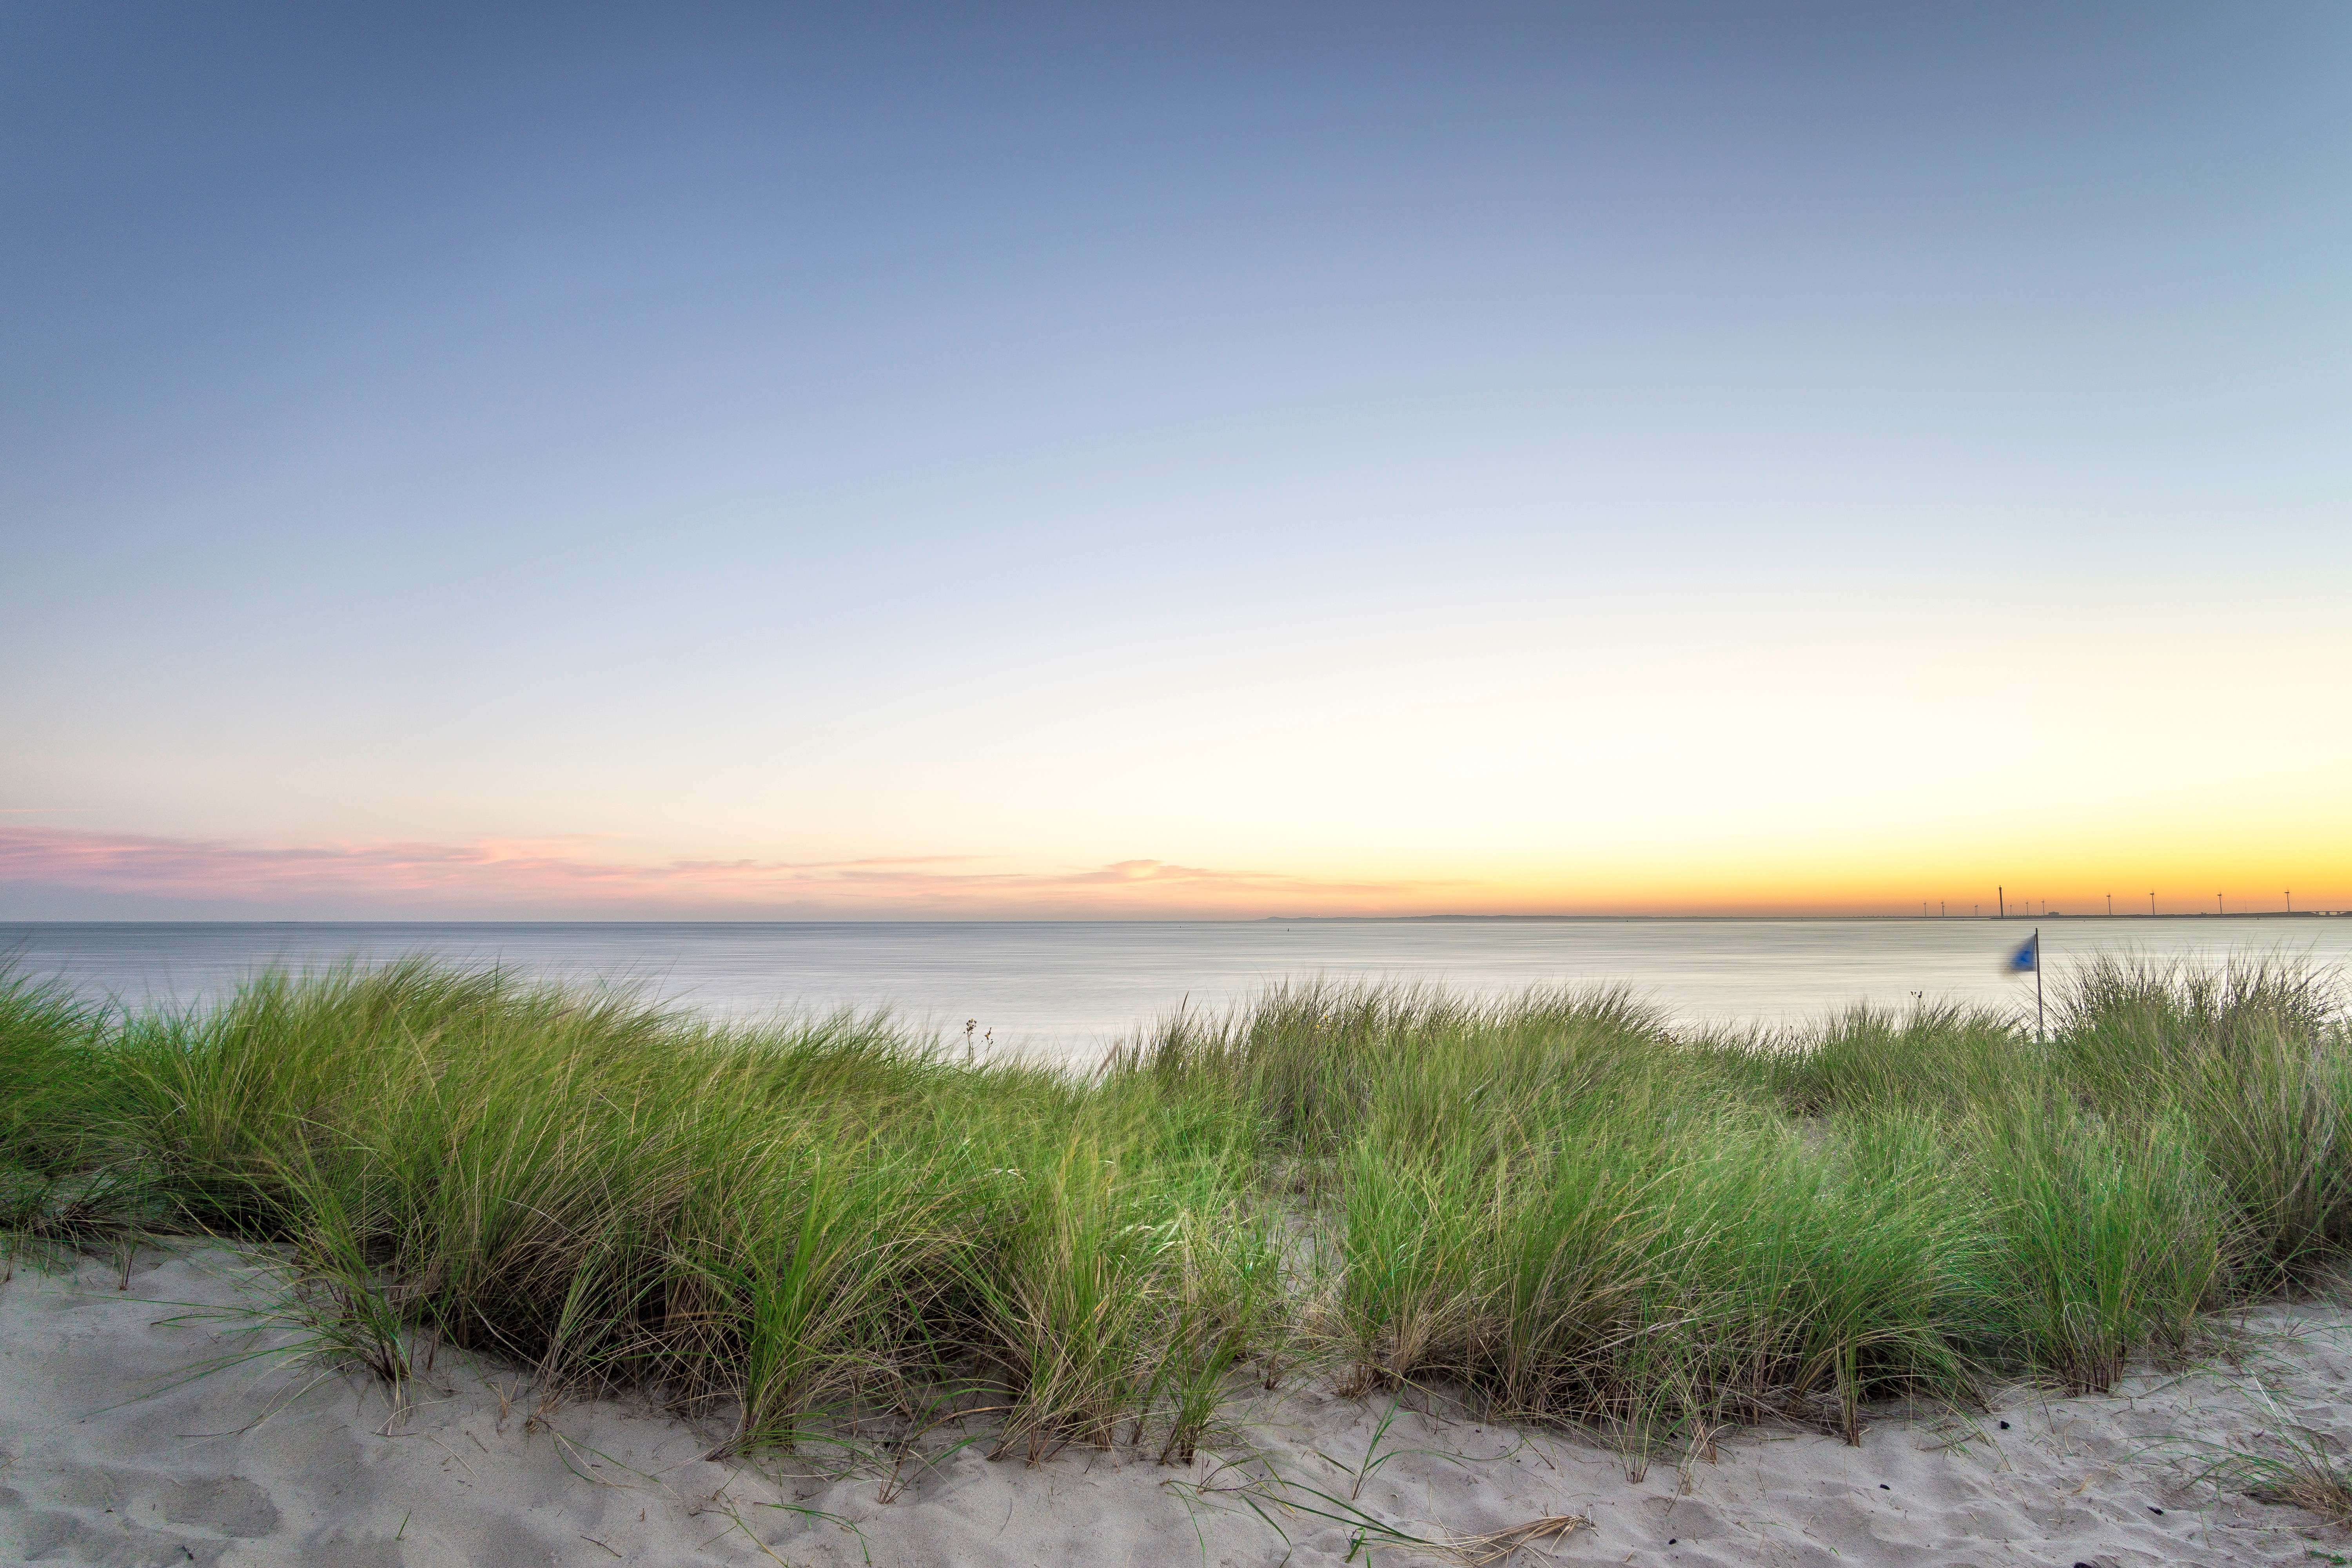
beach, landscape, sea, coast, sand, ocean, horizon, marsh, sunrise, sunset, morning, shore, wave, dawn, bay, body of water, wetland, habitat, ecosystem, natural environment, atmospheric phenomenon